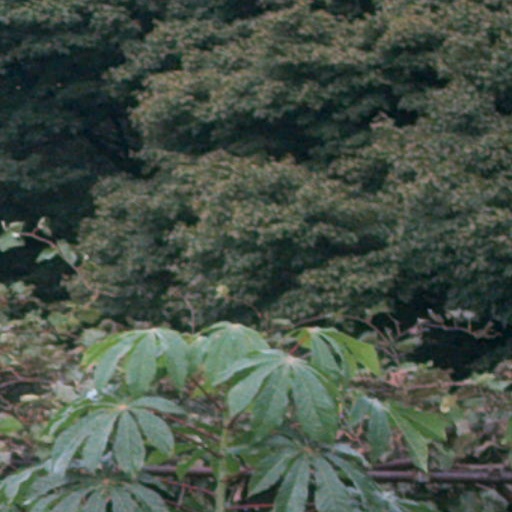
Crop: cassava